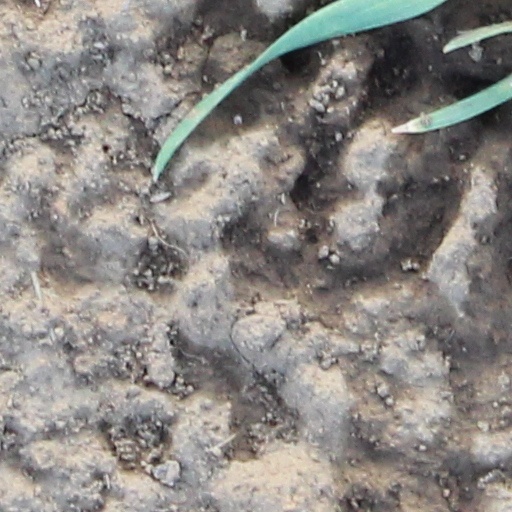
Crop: wheat